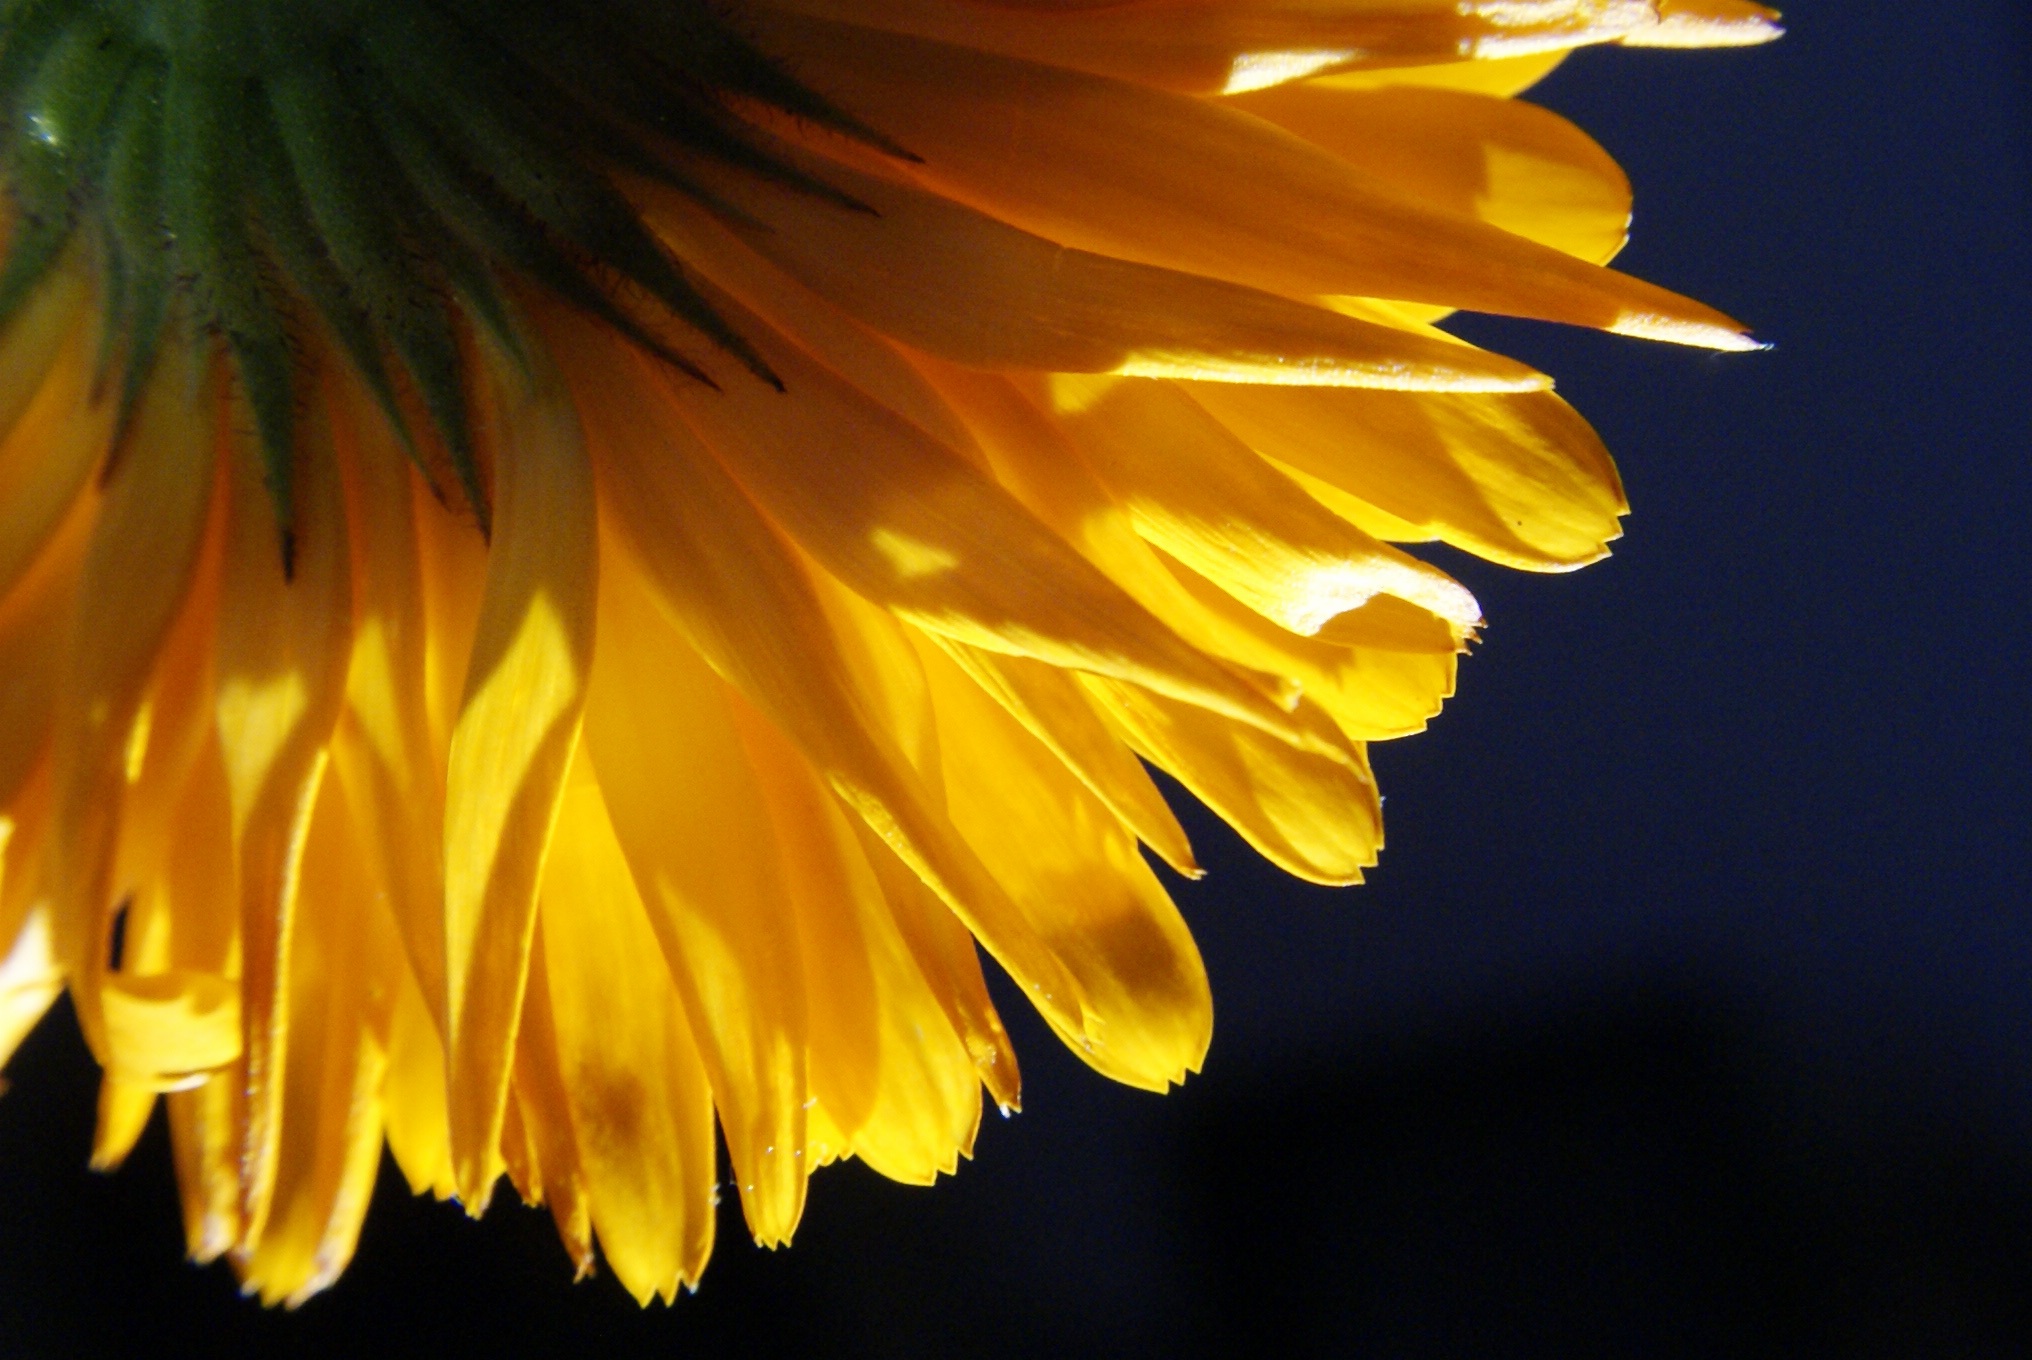
nature, plant, sunlight, leaf, flower, petal, summer, pollen, yellow, garden, flora, sunflower, close up, petals, macro photography, blossomed, flowering plant, daisy family, plant stem, land plant